Aloha Yachts

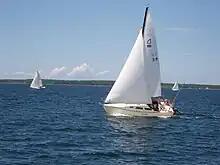
"Ever After", an Aloha 27 yacht designed by Robert Perry

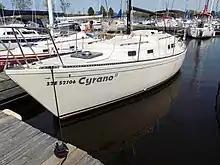
Aloha 28

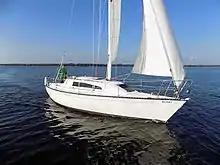
Aloha 30

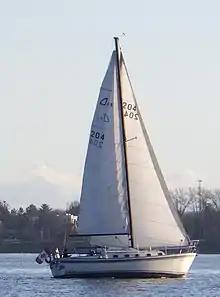
Aloha 8.5

Aloha Yachts were a range of sailing keelboats manufactured in Whitby, Ontario, Canada by Ouyang Boat Works, founded by Ti Ouyang who had previously worked for Whitby Boat Works.